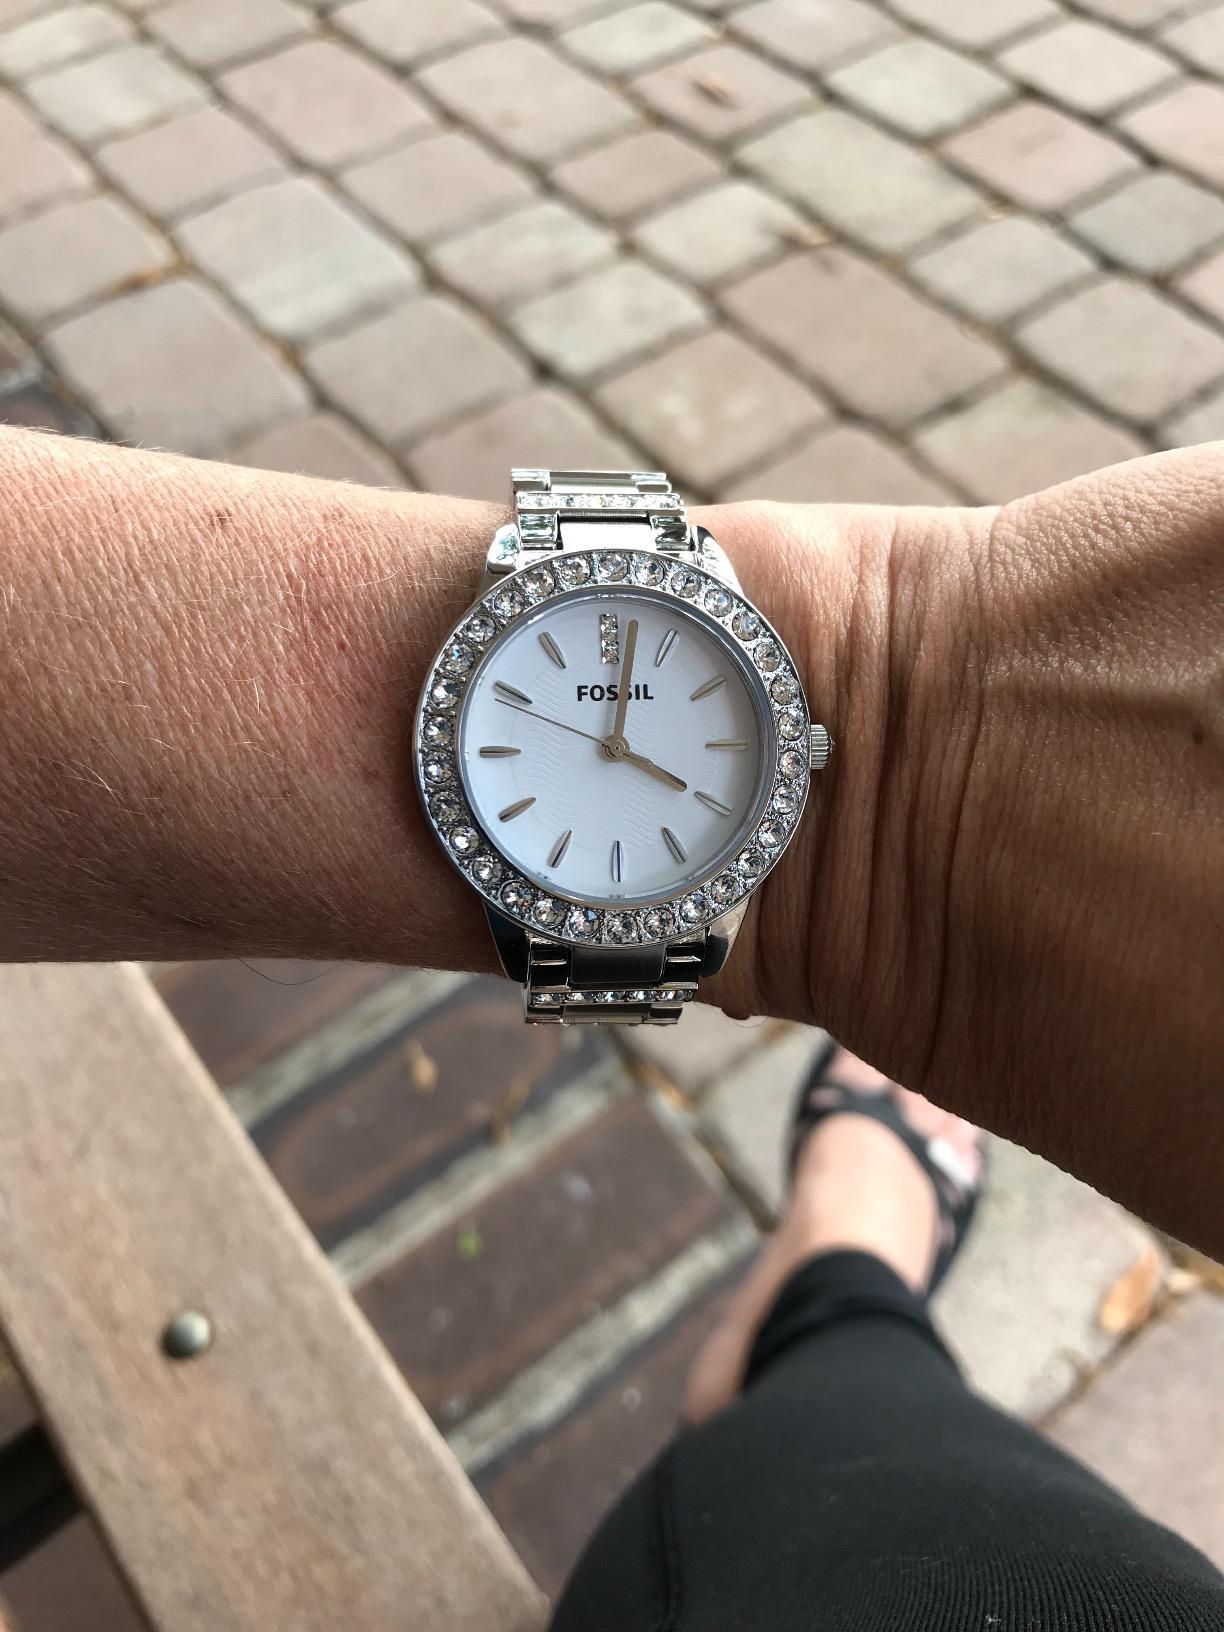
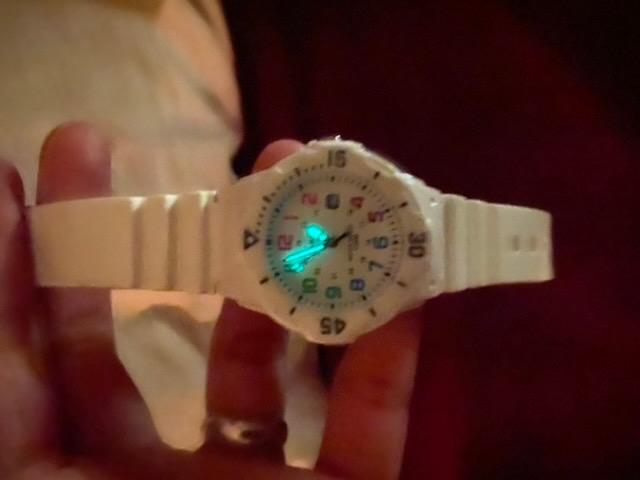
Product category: accessories_watch
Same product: no